Hans Rudolf Manuel Deutsch

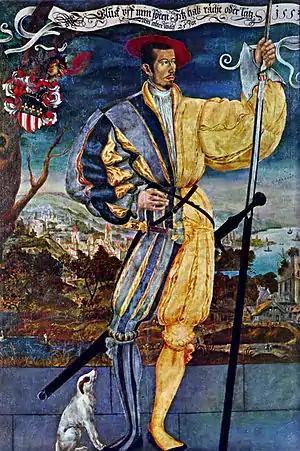
Oil painting, depicting his brother Niklaus

Hans Rudolf Manuel Deutsch (1525–1571) was a Swiss artist. He made several of the woodcuts for "De re metallica" (the metals and mining treatise by Georgius Agricola, the "father of mineralogy") and for Sebastian Münster's "Cosmographia" (the widely circulated encyclopedic book published in 24 editions in several languages between 1544 and 1628).